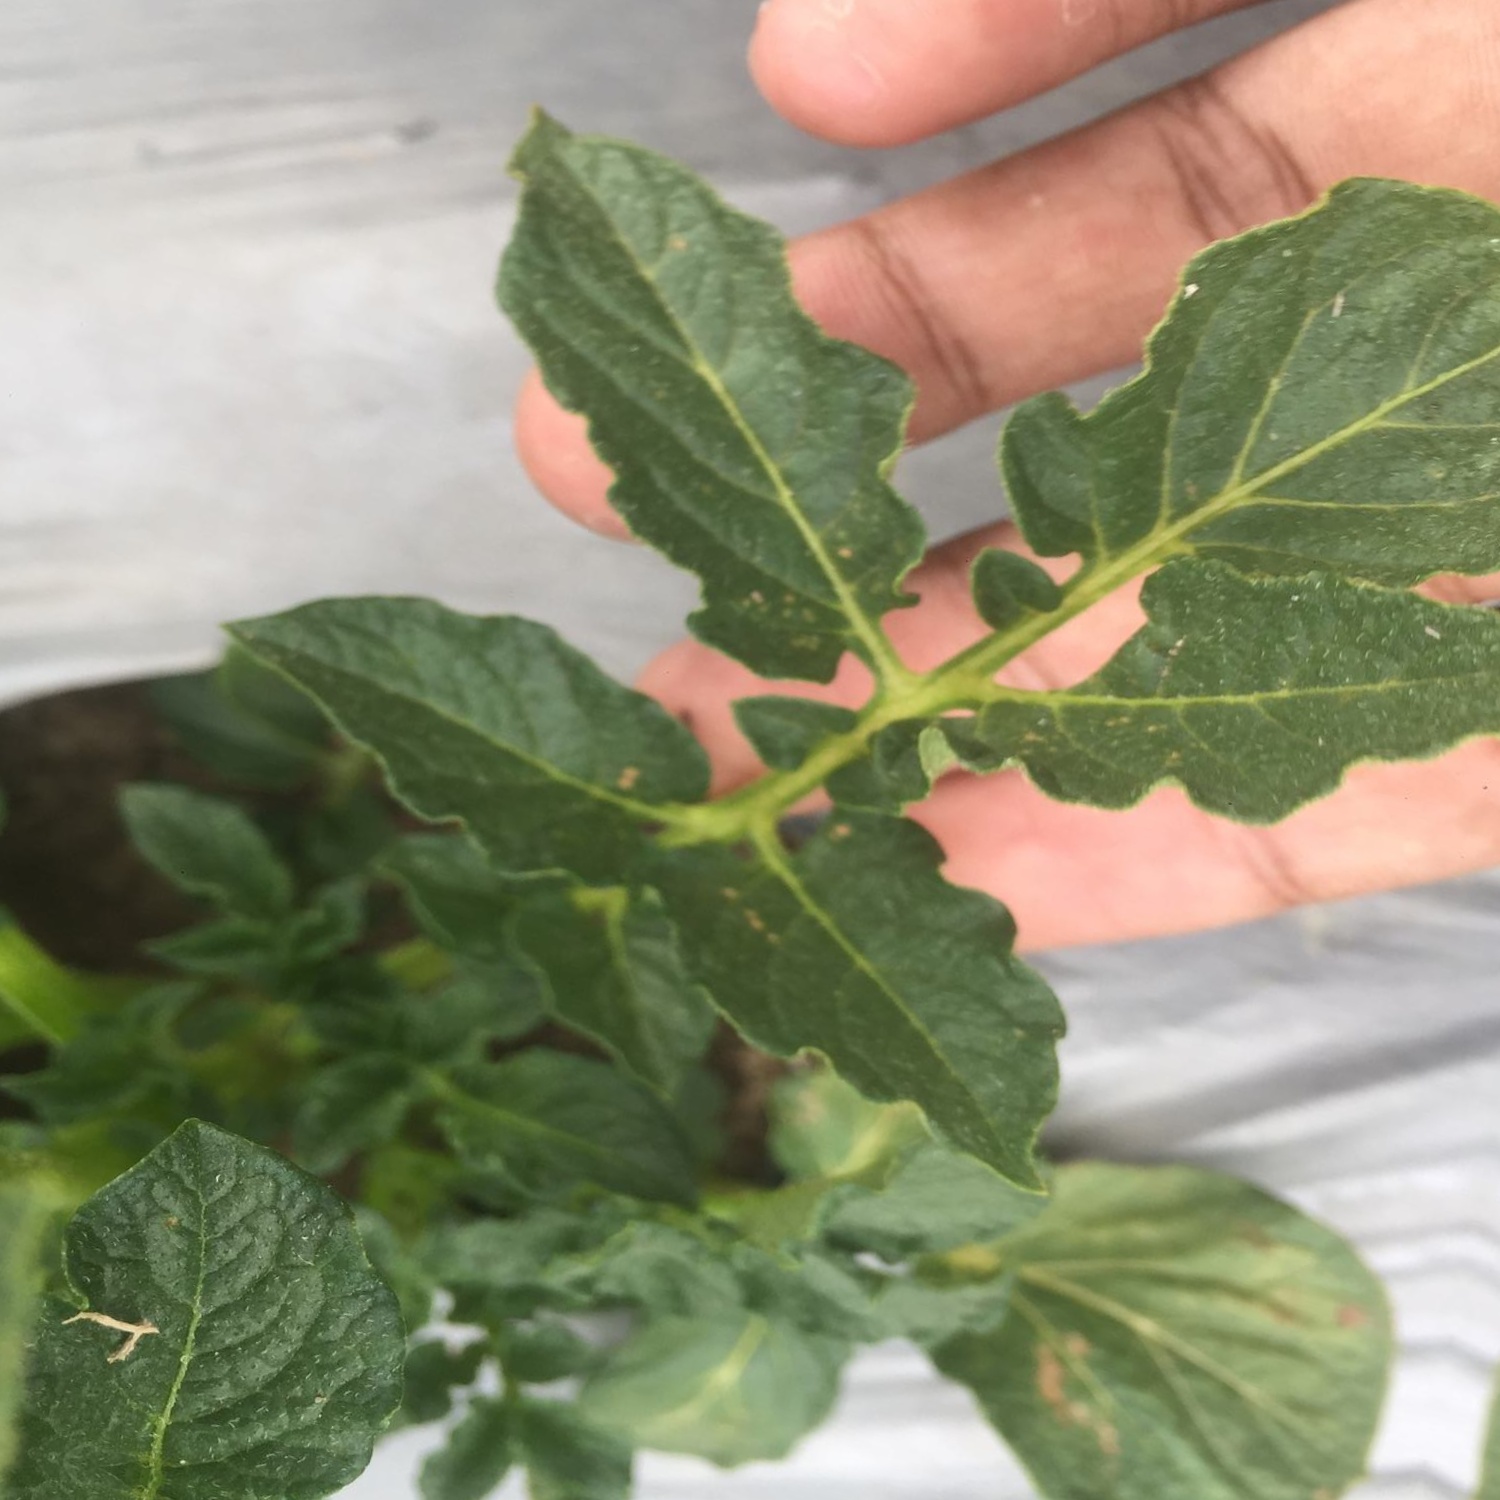
Etiqueta: Virus